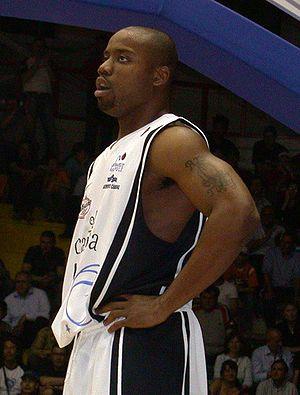
Brandon Hunter, né le 24 novembre 1980, à Cincinnati, dans l'Ohio, est un joueur américain de basket-ball. Il évolue aux postes d'ailier fort et de pivot.